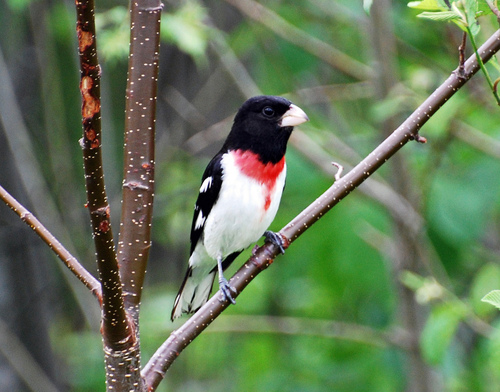
this bird has a thick, white bill, black head, and white patches on it's black wings.
bird with black solid black head, white chest, red throat, black wings and short fat white beak.
this bird has black head, a red breast, and a white belly
this bird has a white belly, red breast, black wing and head and a white beak.
this bird is black with white on its chest and has a long, pointy beak.
this bird has a large black head, white belly and abdomen, black and white wings and a red breast.
its white belly largely contrasts with its black head and red breast, and it has a white thick beak and white wingbars.
this small bird has beautiful markings of a white belly and red chest with black coat appearance.
this bird has black wings with white wing bars, a white belly, red breast, black head and large white bill.
this bird has wings that are black and has a red chest
Species: Rose Breasted Grosbeak